Tom McDonald (Australian footballer)

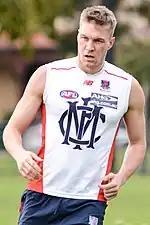
McDonald at training in July 2015

After introducing a more offensive style into the way his game, McDonald opened the 2015 AFL season with a team-high twenty-six disposals in the twenty-six point win against Gold Coast and was named in the best players. The departure of James Frawley, saw McDonald emerge as the number one defender at Melbourne. He spent the second half of the year playing in both the forward and back line, which drew the praise of both then-senior coach Paul Roos and backline coach, Jade Rawlings, for his versatility. He played every match for the year, which earned him a third-place finish in Melbourne's best and fairest.